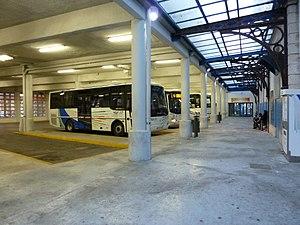
Gare routière de Draguignan (intérieur)
Les transports en Dracénie, ou Ted Bus, sont un réseau de transport en commun exploité par la communauté d'agglomération dracénoise au sein et aux alentours de la ville de Draguignan dans le Var.
Le Domaine Saint-Pierre de Tourtour est un hameau particulièrement important, à cheval sur les communes de Tourtour et Ampus dans le Var.